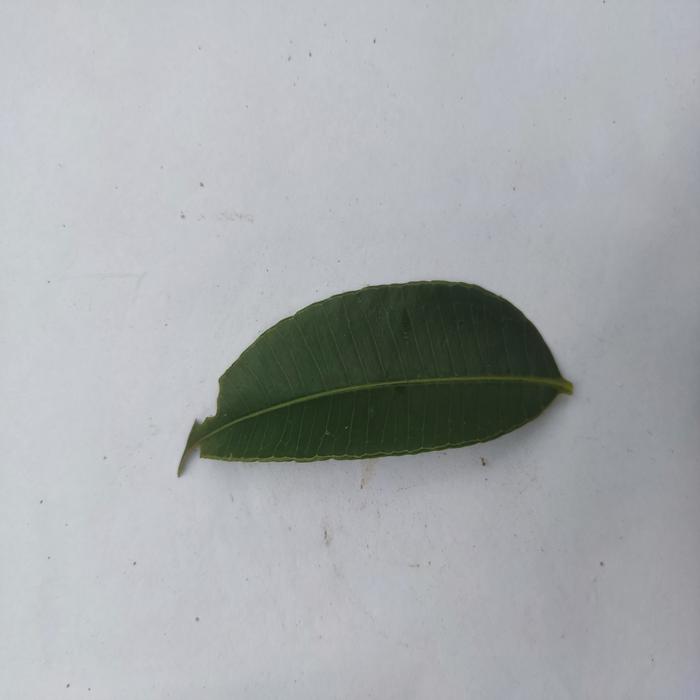
Crop: Hog Plum
Leaf condition: Heathy_Leaf